Enemies from the Past

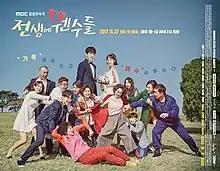
Promotional poster

Enemies from the Past is a 2017 South Korean television series starring Choi Yoon-young, Goo Won, Ahn Jae-mo, and Go Na-yeon. The series aired daily on MBC TV from 7:15 p.m. to 7:55 p.m. (KST) starting from November 27, 2017.